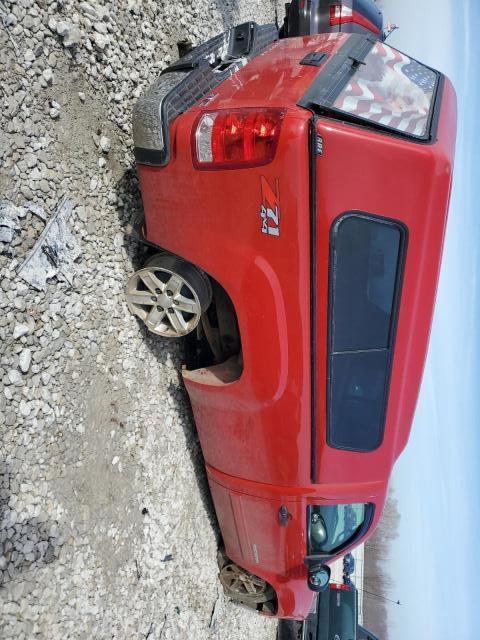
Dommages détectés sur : feu avant droit, feu avant gauche, capot, pare-brise avant, aile avant droite, aile avant gauche, porte avant droite, porte avant gauche, porte arrière droite, porte arrière gauche, aile arrière droite, aile arrière gauche, malle, feu arrière droit, feu arrière gauche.
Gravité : majeur